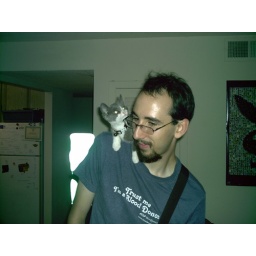
Sweaty tim forehead is very exciting to cats that play guitar hero by shoulder proxy.